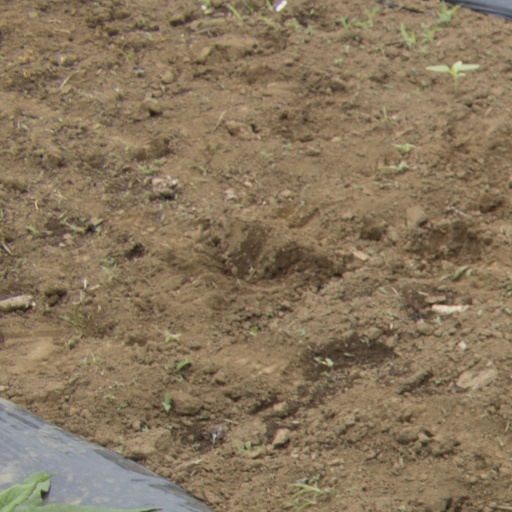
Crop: Jerusalem artichoke